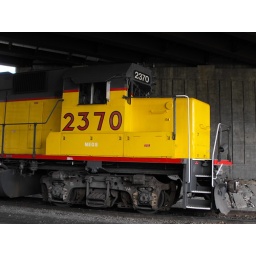
No changes except the NEGS is white relective lettering over the black it was.